Elena Tchaikovskaia

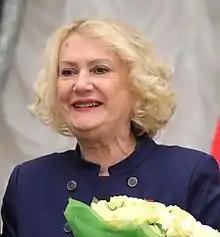
Tchaikovskaia in 2019

Elena Anatolyevna Tchaikovskaia, also spelled as Chaykovskaya or Chaikovskaia (née Osipova; born 30 December 1939) is a Russian figure skating coach, choreographer, and former competitor for the Soviet Union. She runs a skating school at the Yantar Sports Center, built in 2010 in the Strogino District west of Moscow. She coaches in collaboration with Vladimir Kotin, her former pupil.